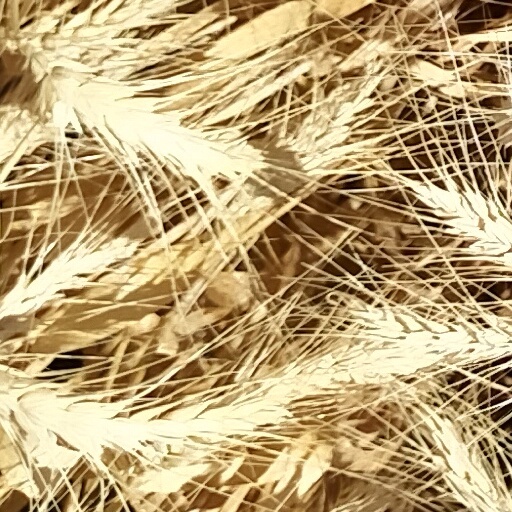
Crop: wheat